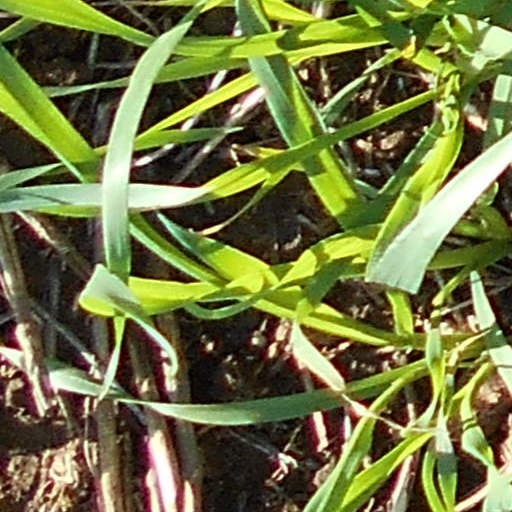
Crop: wheat